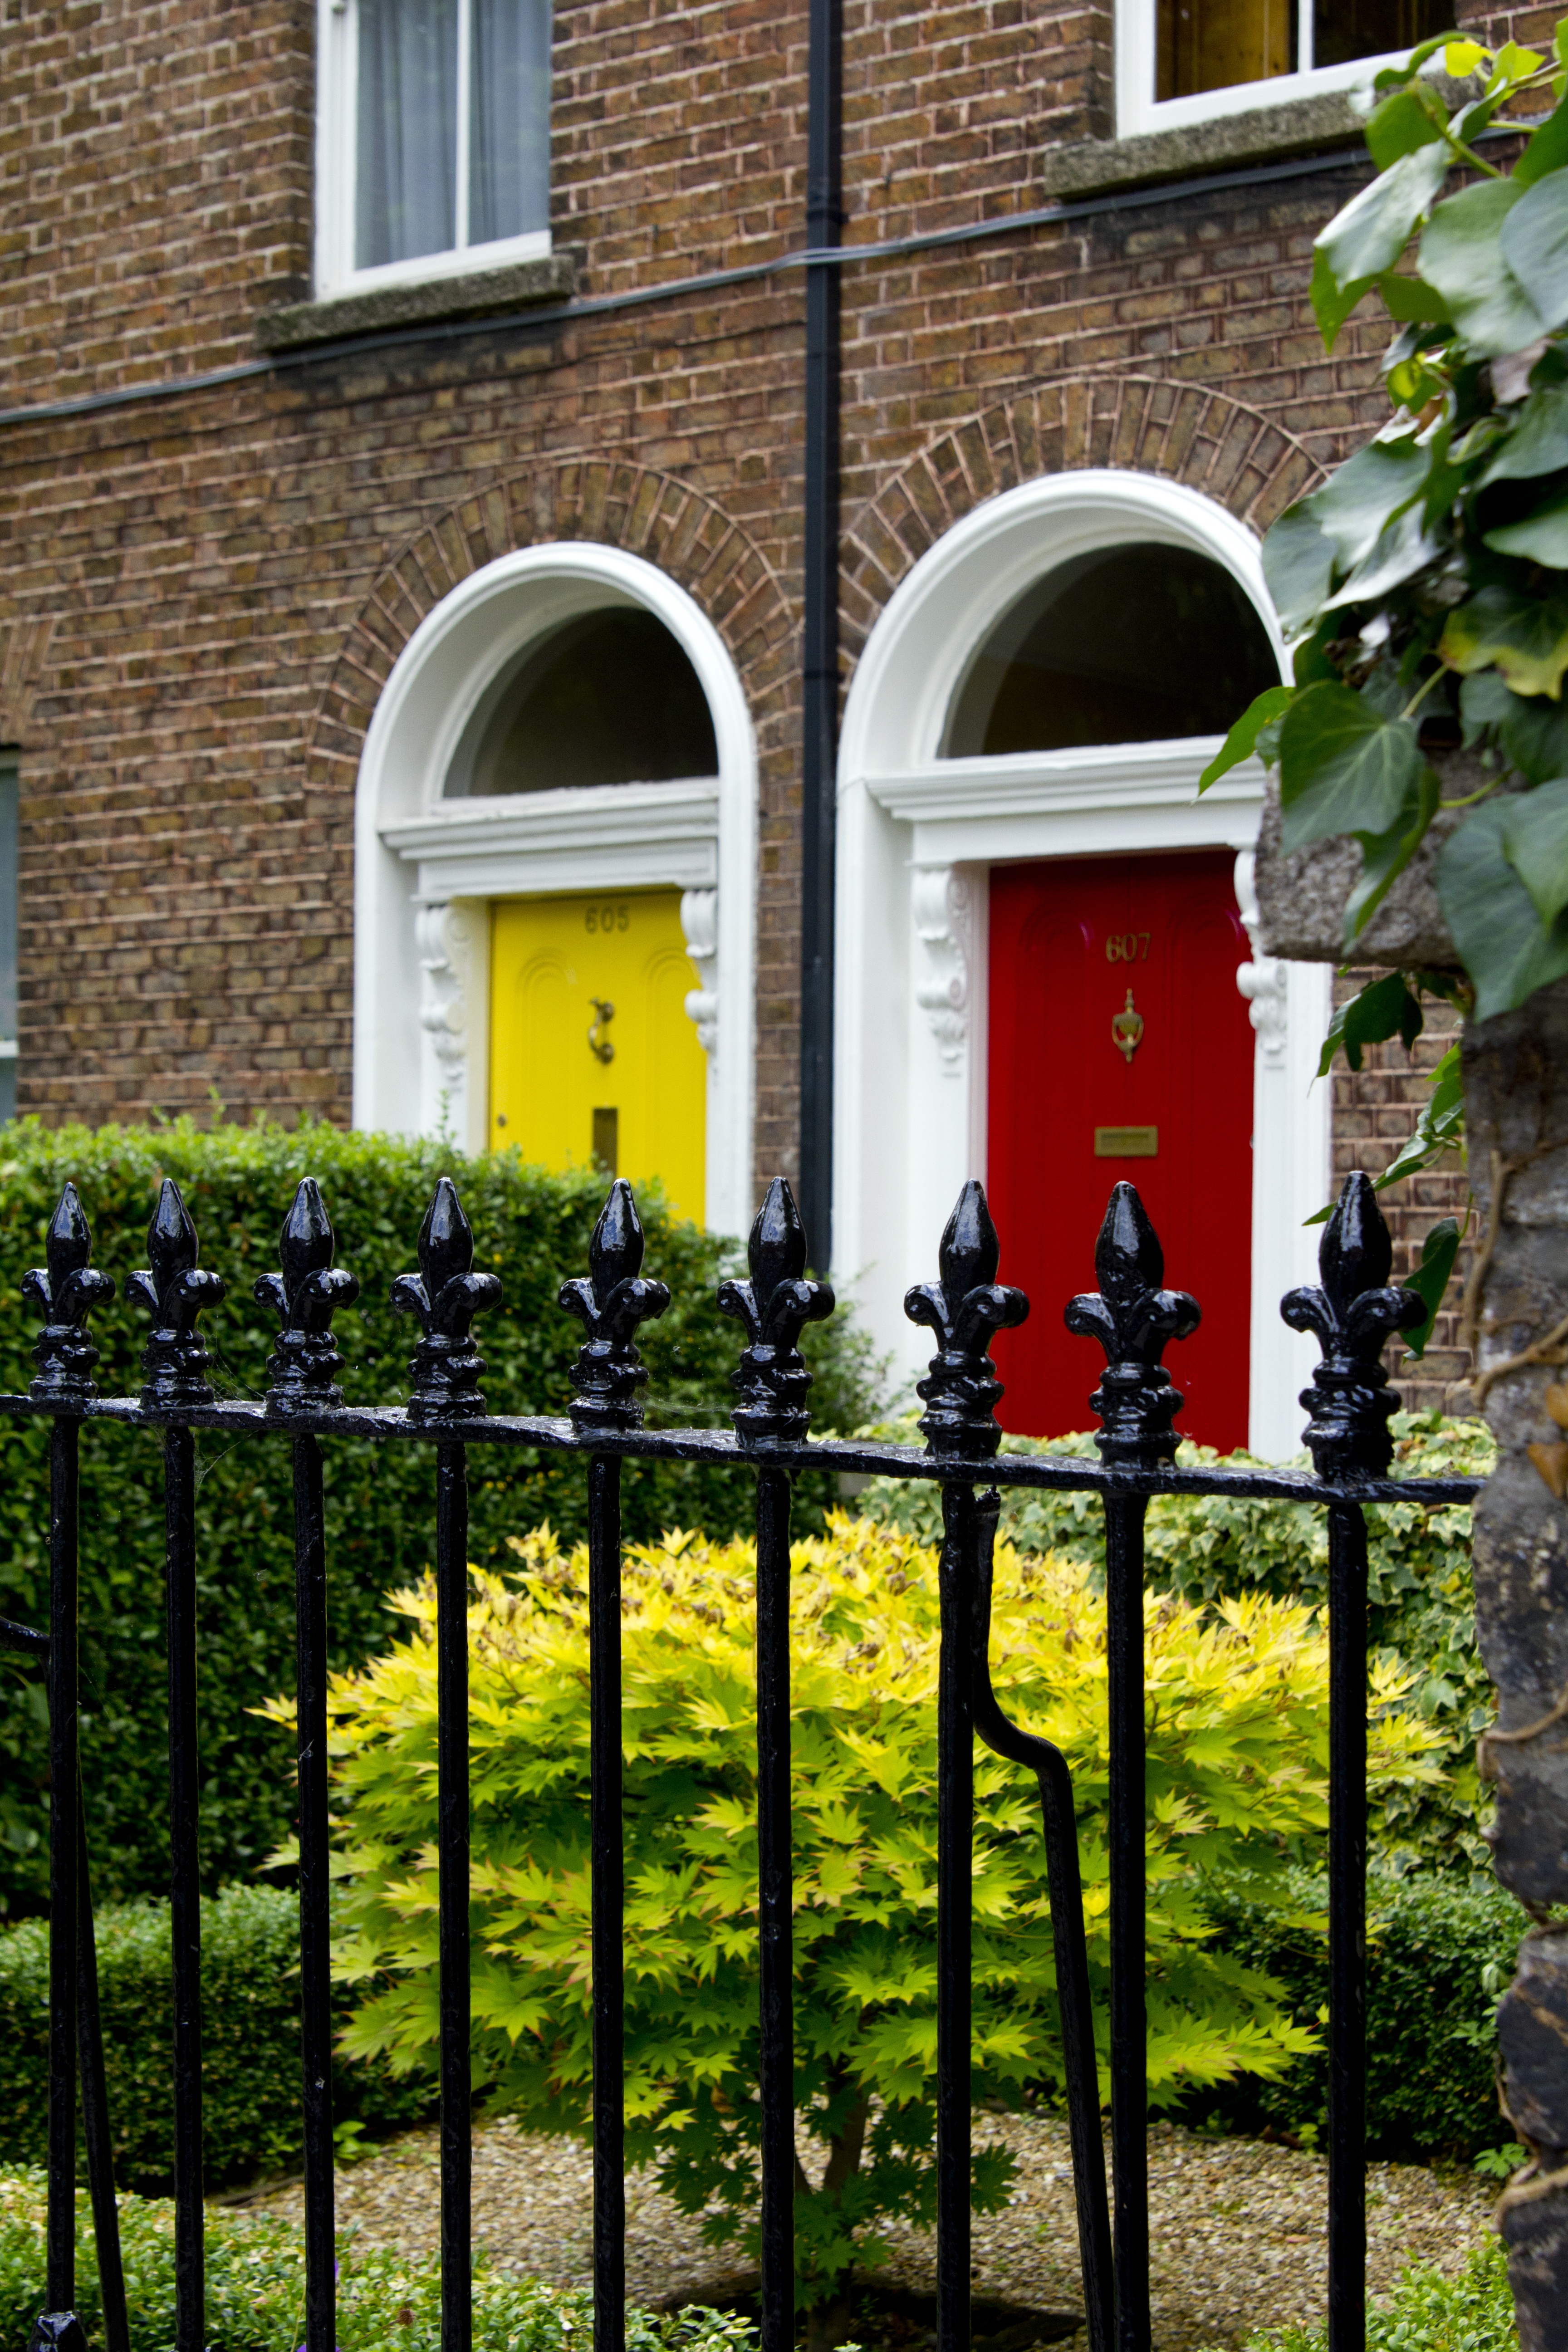
fence, architecture, window, wall, arch, green, facade, garden, gate, close, door, colors, doors, ireland, outdoor structure